New Taipei City

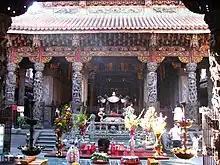
Zushi Temple in Sanxia District

New Taipei City houses one of Taiwan's current active nuclear power plants, the Kuosheng Nuclear Power Plant in Wanli District. The planned fourth nuclear power plant, Lungmen Nuclear Power Plant, located at Gongliao District has currently been halted due to public opposition. Other power generators in the city are the Linkou Coal-Fired Power Plant in Linkou District and Feitsui Hydroelectric Power Plant in Shiding District.